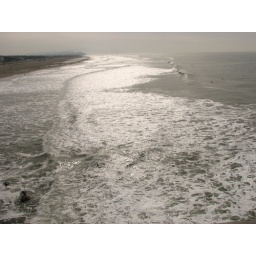
The gray skies mirror the gray sea below. This was taken at Ocean Beach in San Francisco